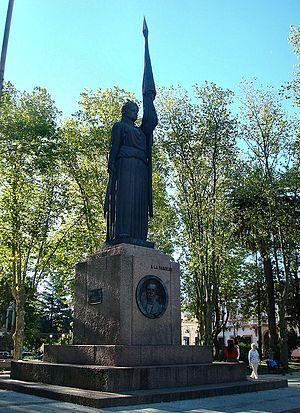
Canelones est une ville de l'Uruguay, capitale du département de Canelones. Sa population est de 19 865 habitants.